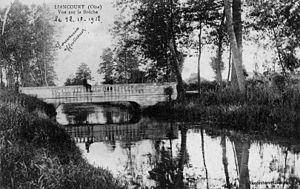
Rantigny est une commune française située dans le département de l'Oise en région Hauts-de-France. Ses habitants sont appelés les Rantignysiens et les Rantignysiennes.